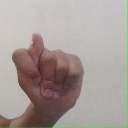
अक्षर: ट